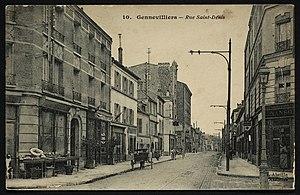
Gennevilliers: La rue Saint-Denis
La rue Pierre-Timbaud est une voie de communication située sur la commune de Gennevilliers.